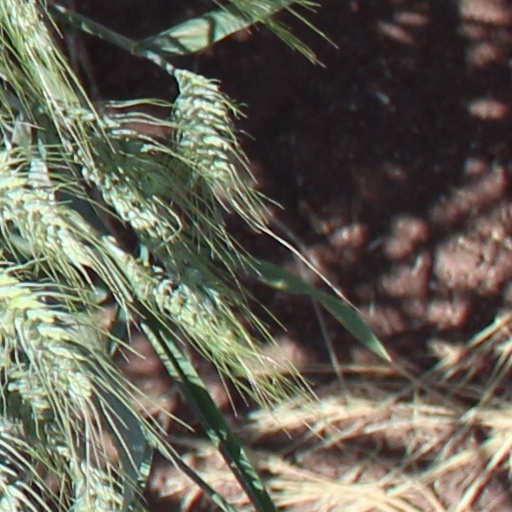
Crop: wheat